Arina Averina

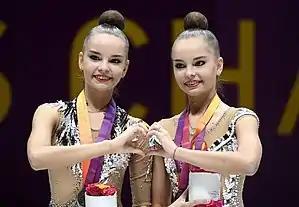
Arina with Dina at the 2017 European Championships podium.

"(Team competitions in seniors are held only at the World Championships, Europeans and other Continental Games.)"